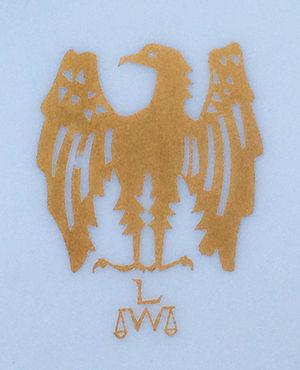
Sigle de la Maison Warin Rapeaud, verreries, avec un aigle doré, et les lettres LW, avec une balance.
La verrerie est l’art de la fabrication du verre et désigne aussi l’atelier du verrier.